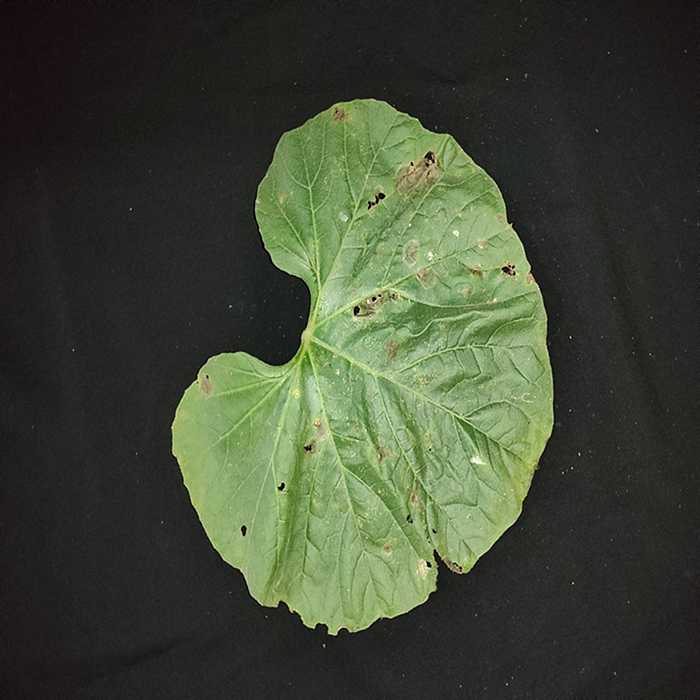
Plant: Bottle gourd
Label: Anthracnose